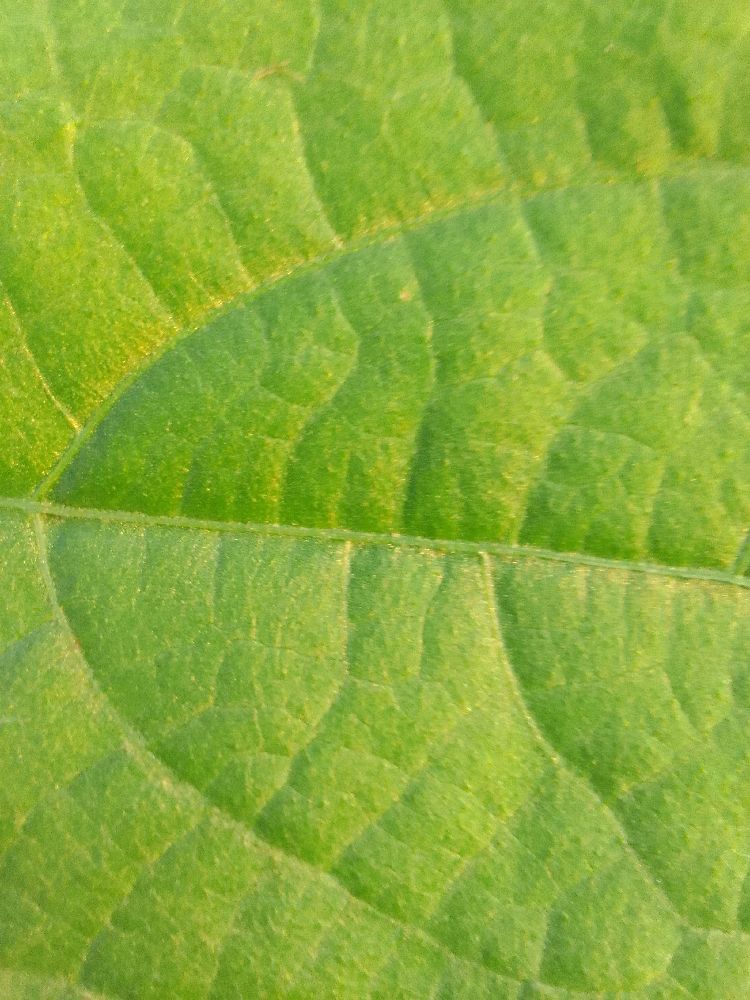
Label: healthy